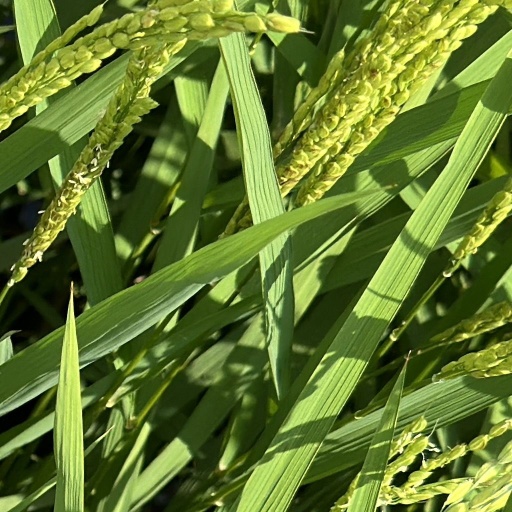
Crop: rice